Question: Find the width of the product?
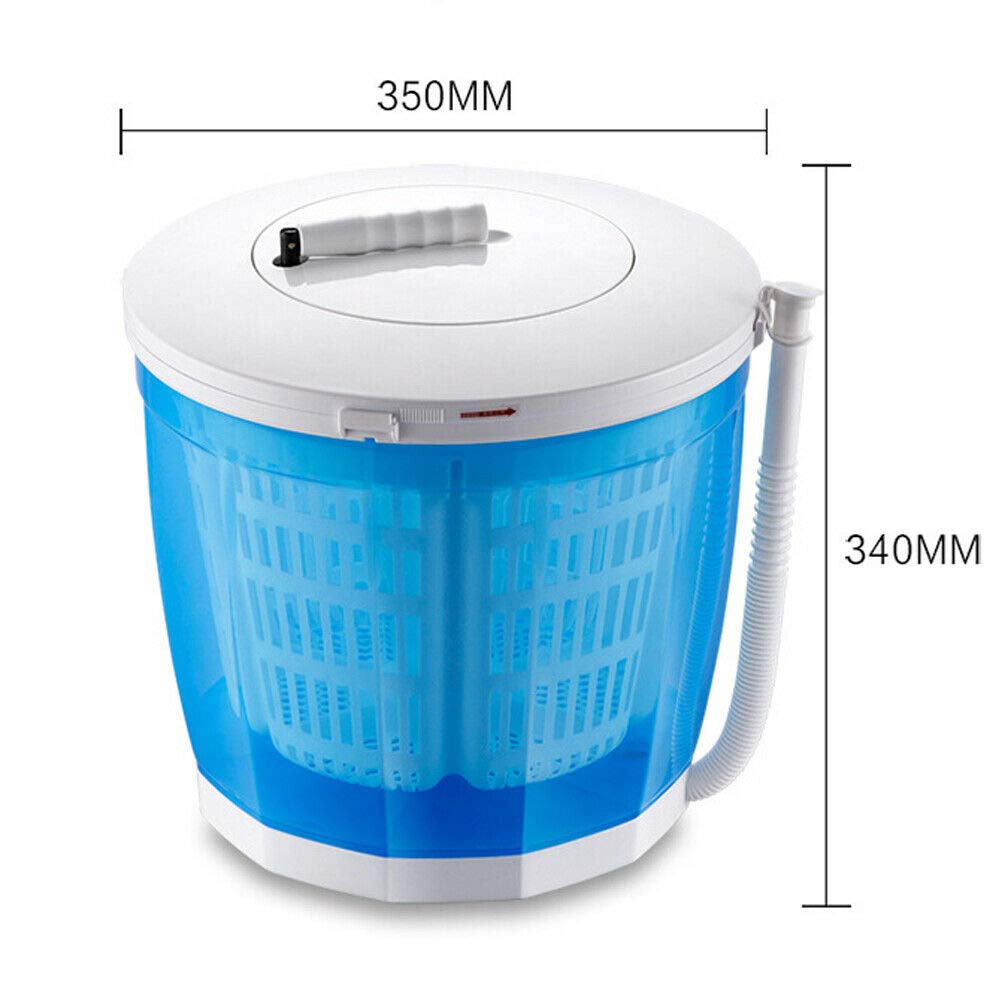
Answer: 350.0 millimetre